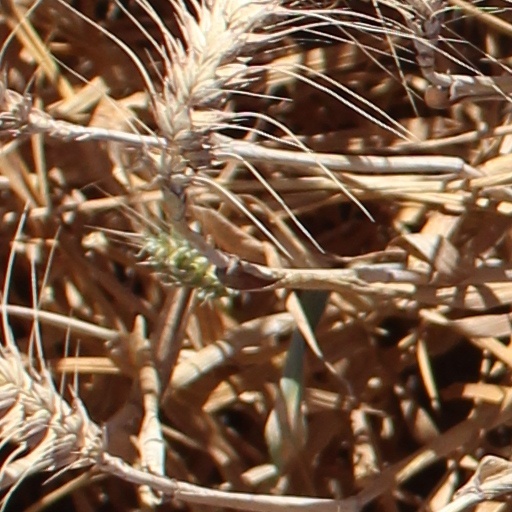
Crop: wheat